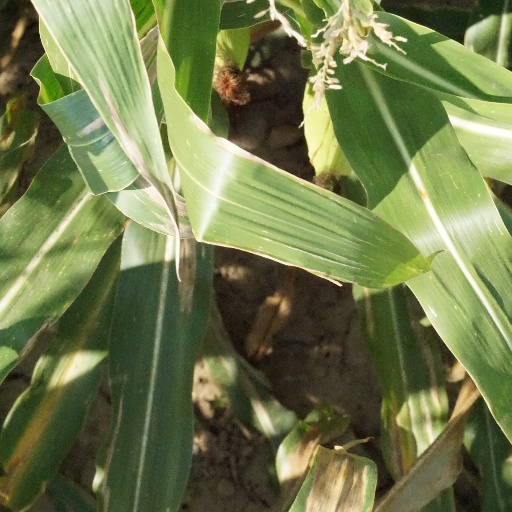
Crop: maize; corn